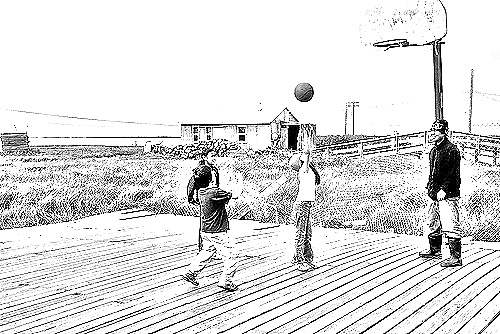
Portrait style: Sketch Portrait